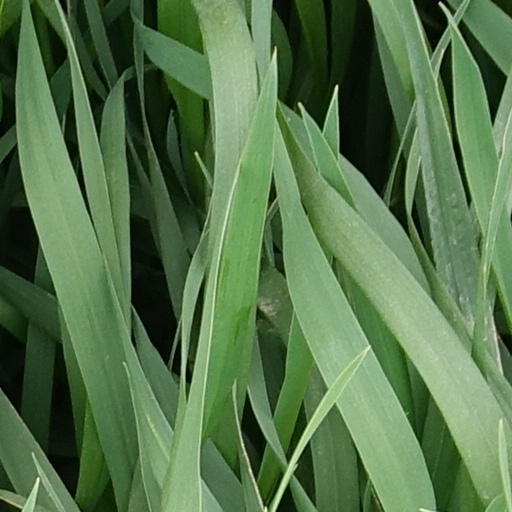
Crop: wheat